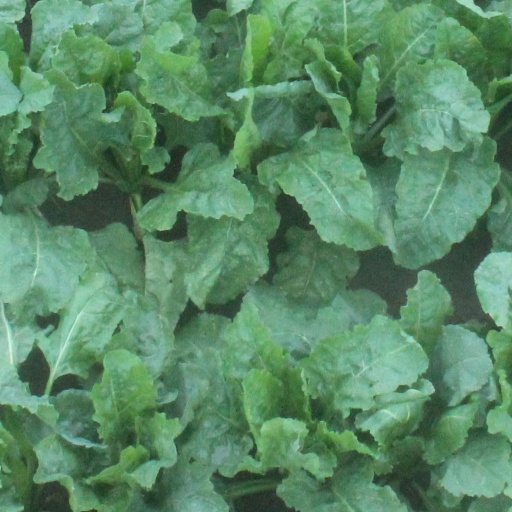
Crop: sugar beet